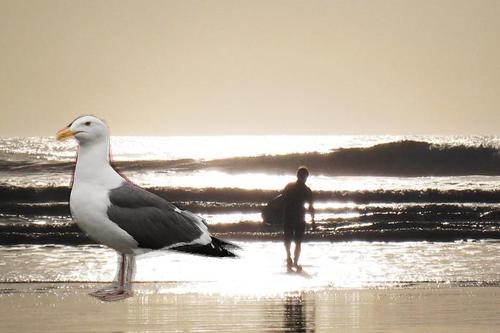
Bird species: Western_Gull
Bird type: waterbird
Background: water